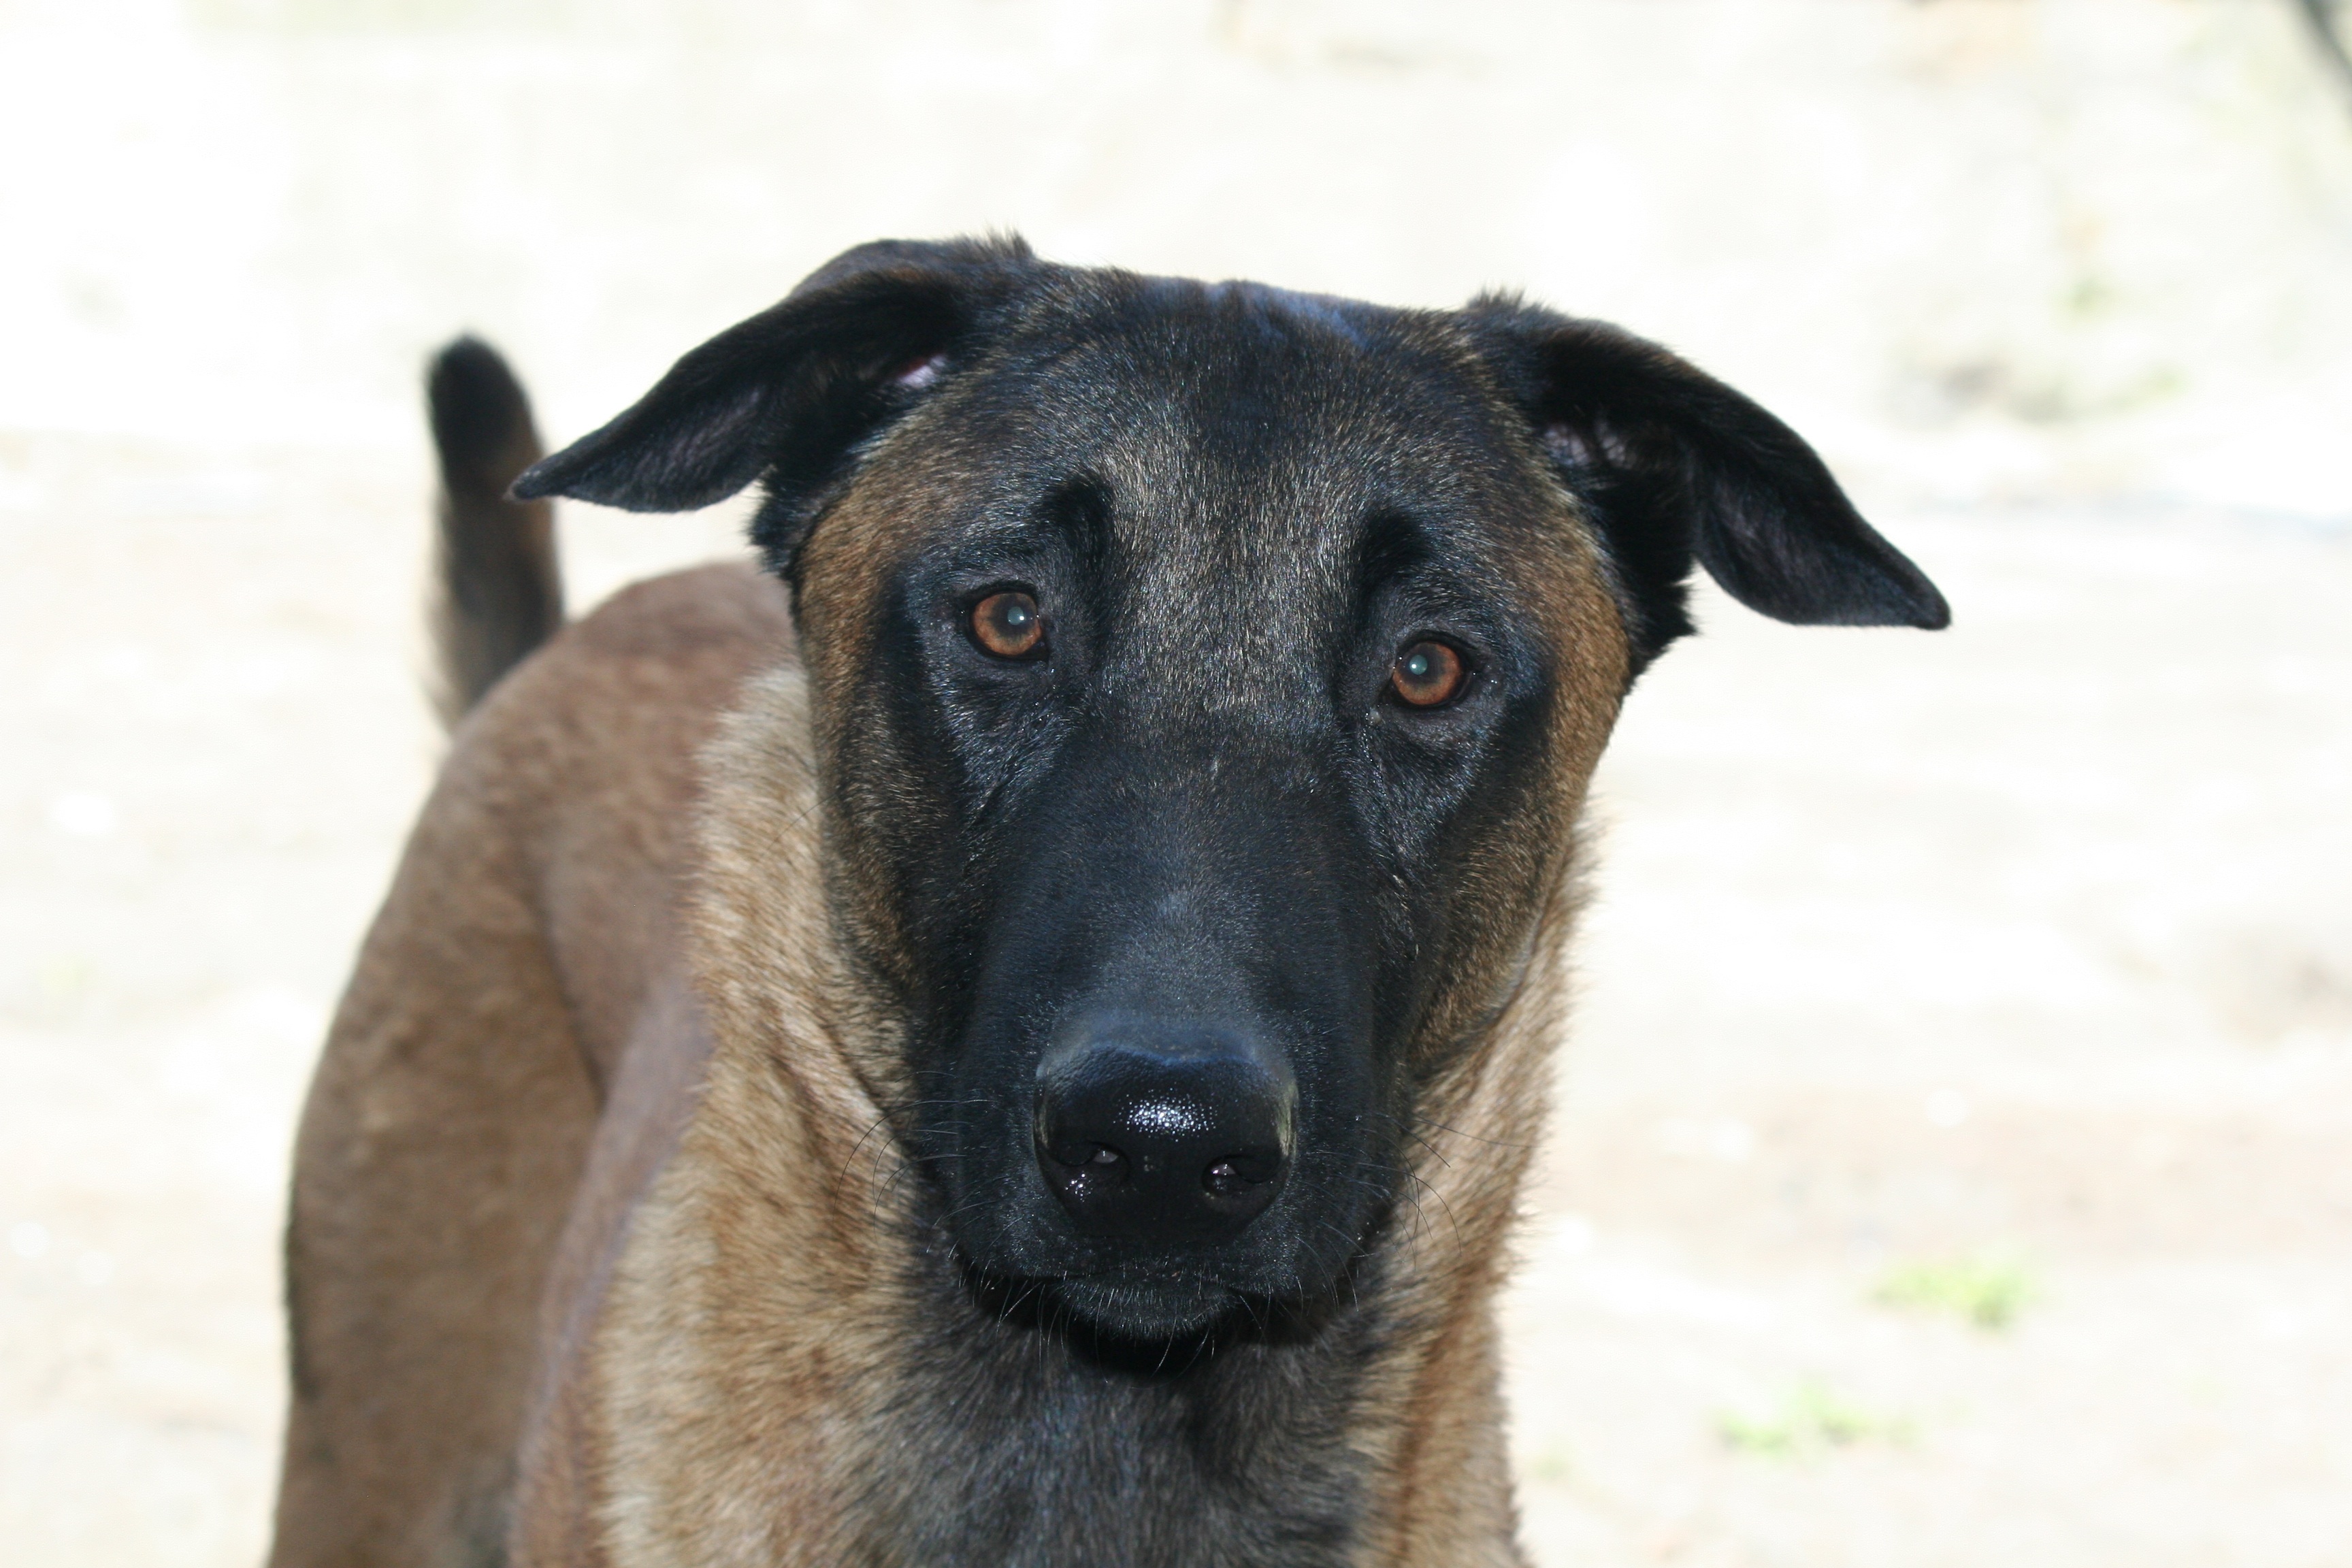
dog, animal, cute, pet, mammal, domestic animal, animals, vertebrate, sheepdog, dog breed, doggie, protector, belgian shepherd dog, belgian shepherd, malinois, belgian shepherd malinois, patterdale terrier, street dog, dog like mammal, carnivoran, dog crossbreeds, tervuren